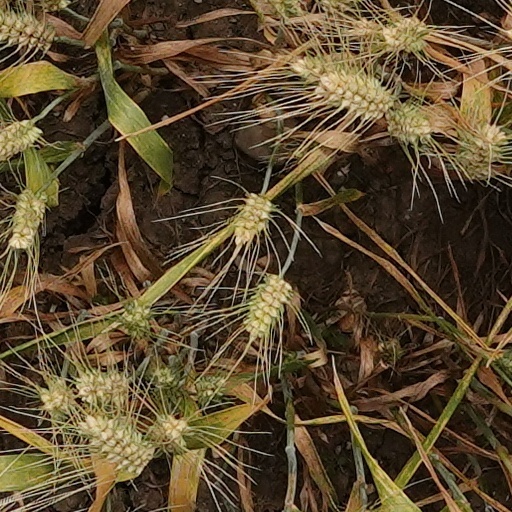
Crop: wheat